Amparo Alonso Betanzos

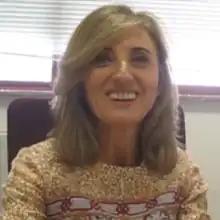
Alonso-Betanzos in 2014

Amparo Alonso-Betanzos (born October 10, 1961) is a Spanish computer scientist and was president of the Spanish Association for Artificial Intelligence (2013-2021).